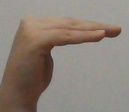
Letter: haa